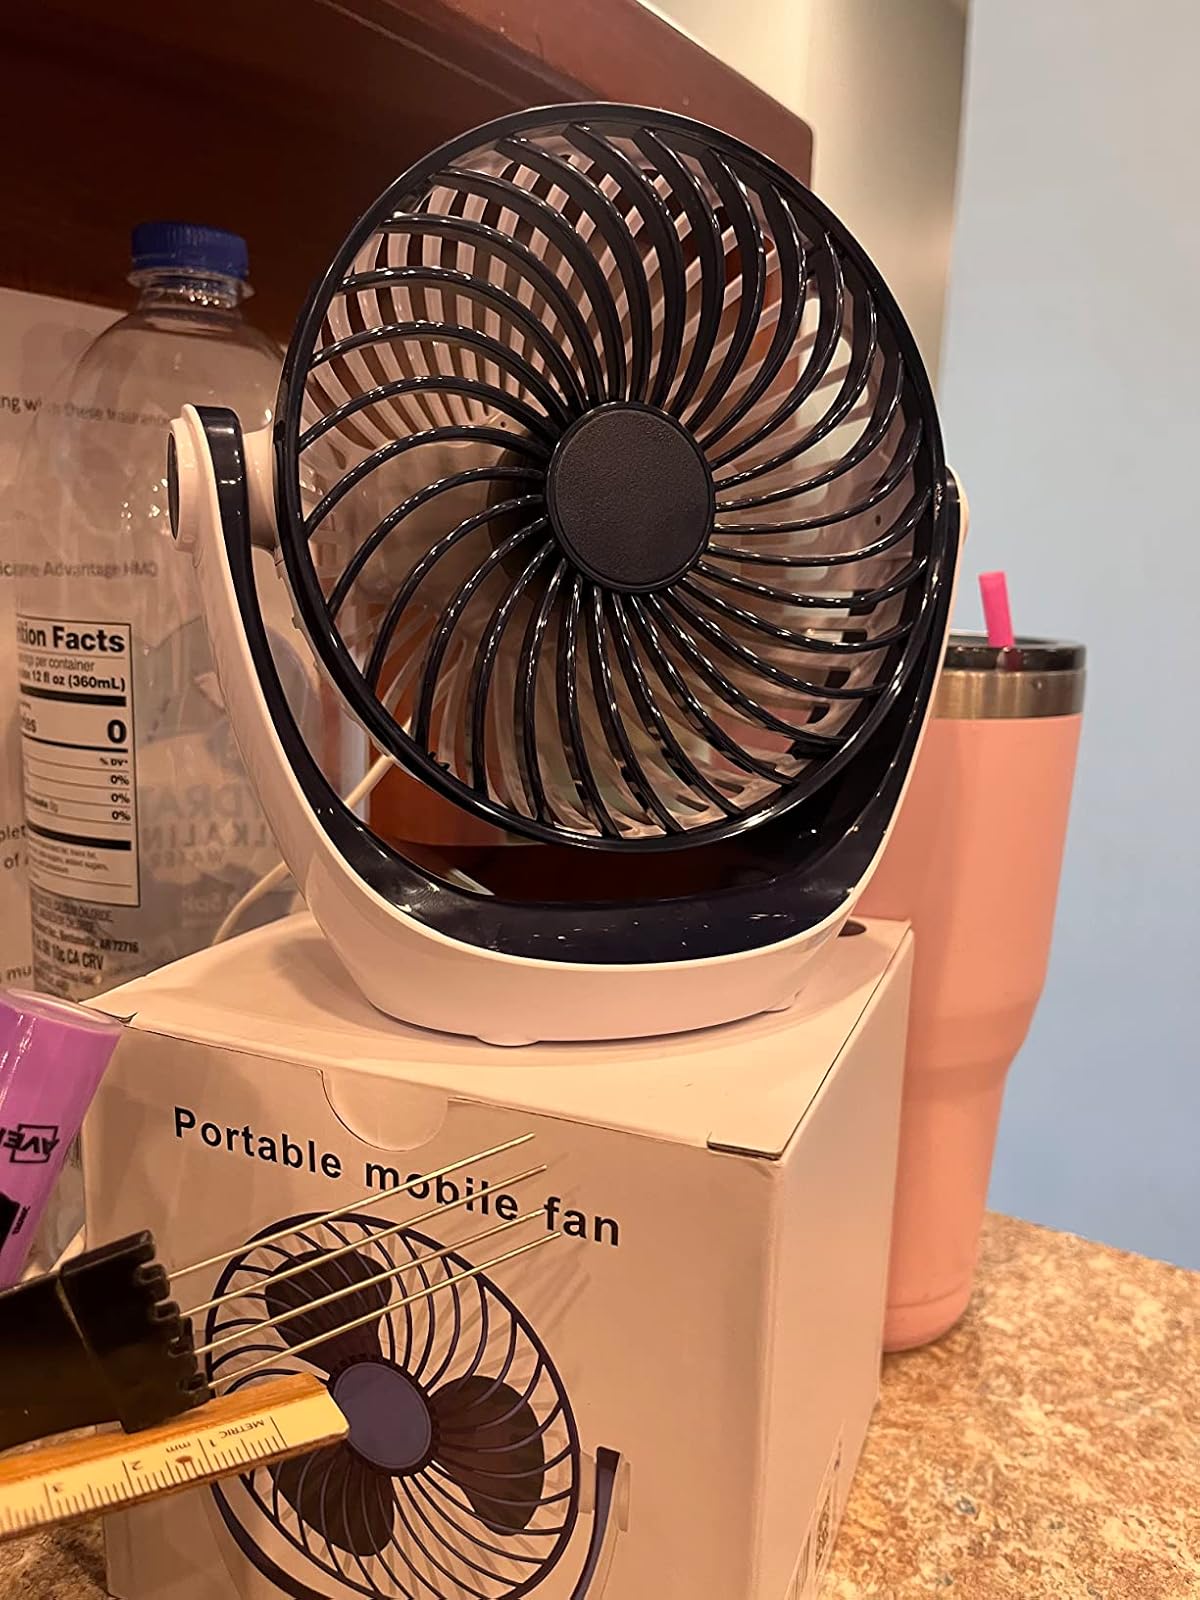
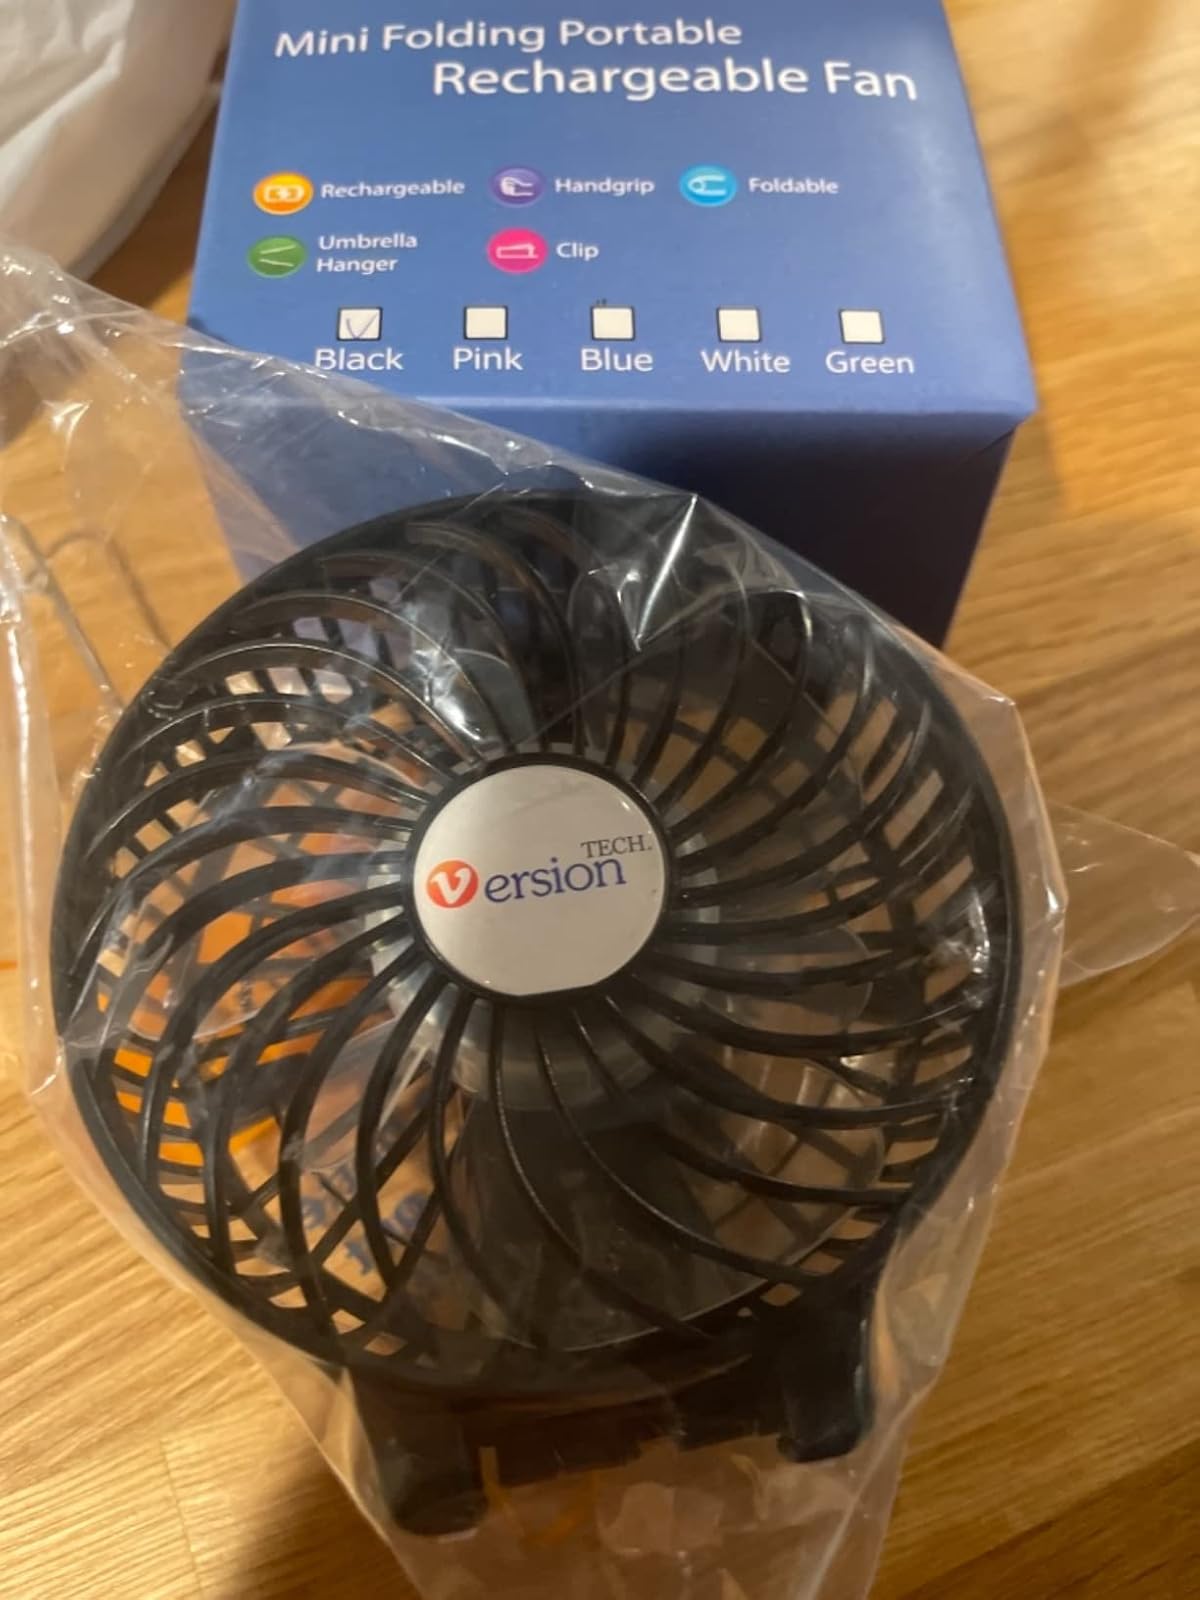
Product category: fan
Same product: no